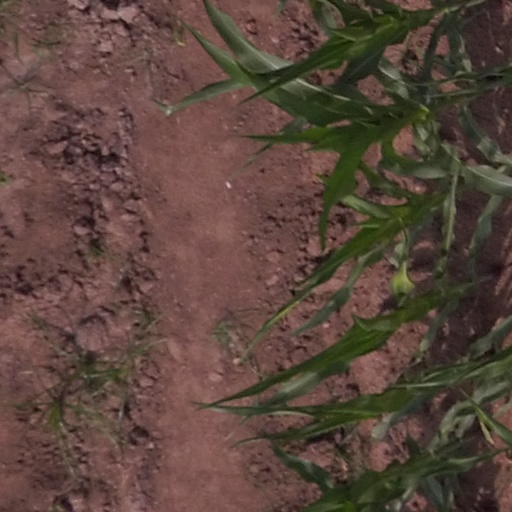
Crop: maize; corn